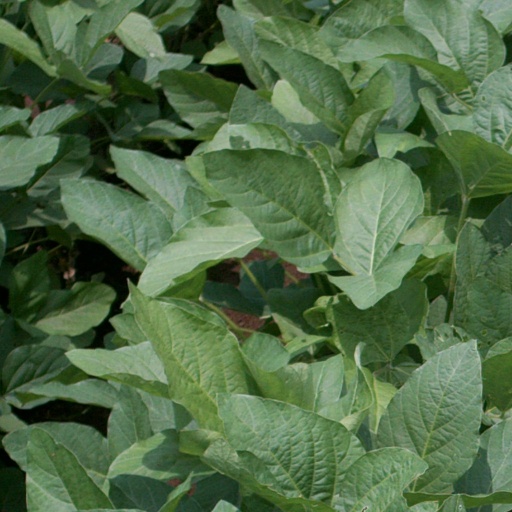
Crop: soybean